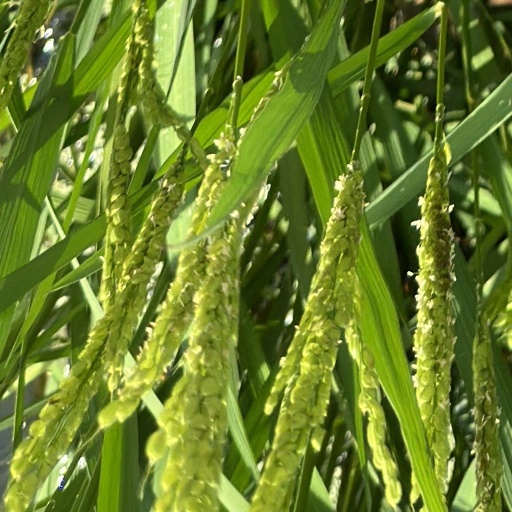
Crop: rice